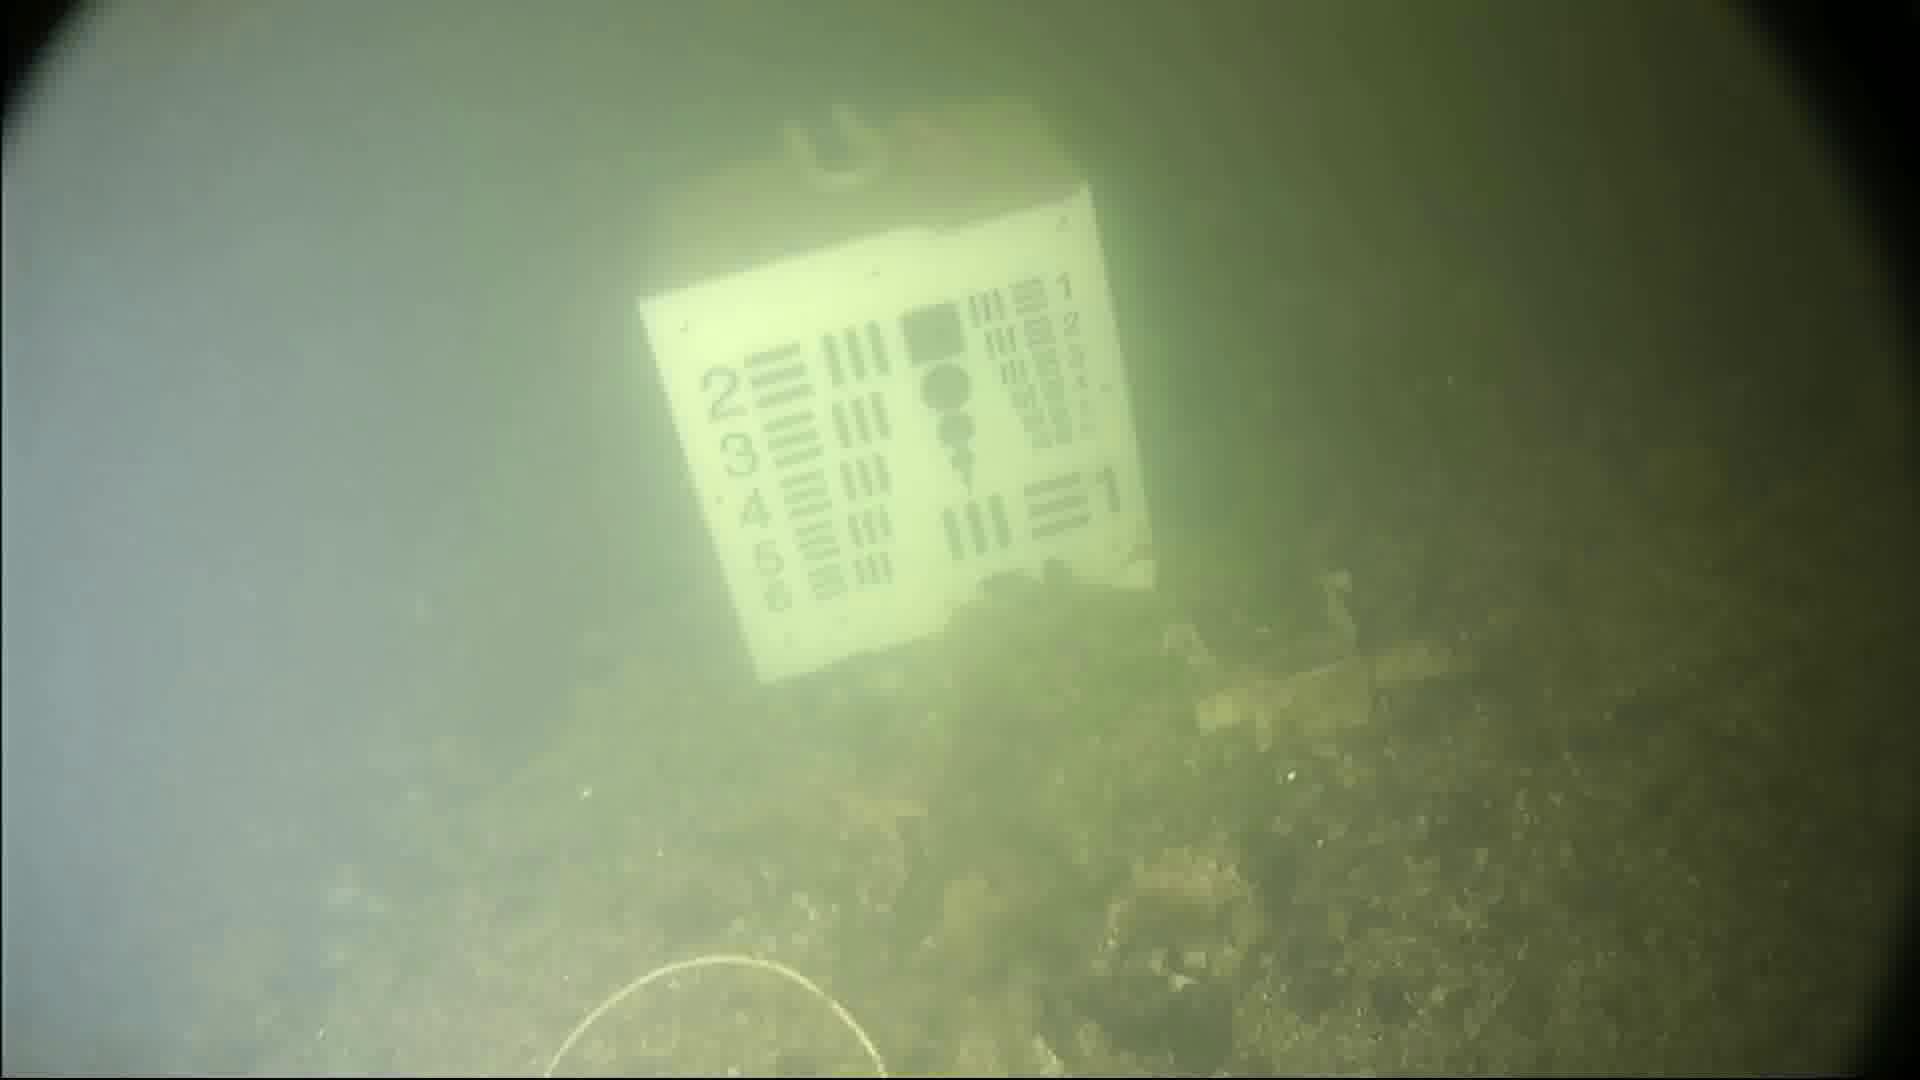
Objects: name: starfish
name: jellyfish